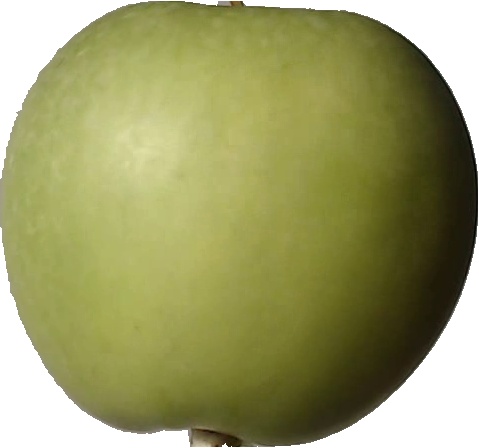
Label: apple_granny_smith_1